International Container Transshipment Terminal, Kochi

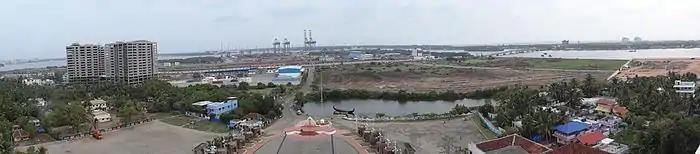
A panoramic view of Vallarpadam terminal from the top of Vallarpadam Church

On 11 February 2011 the terminal was inaugurated by Manmohan Singh, the Prime Minister of India.